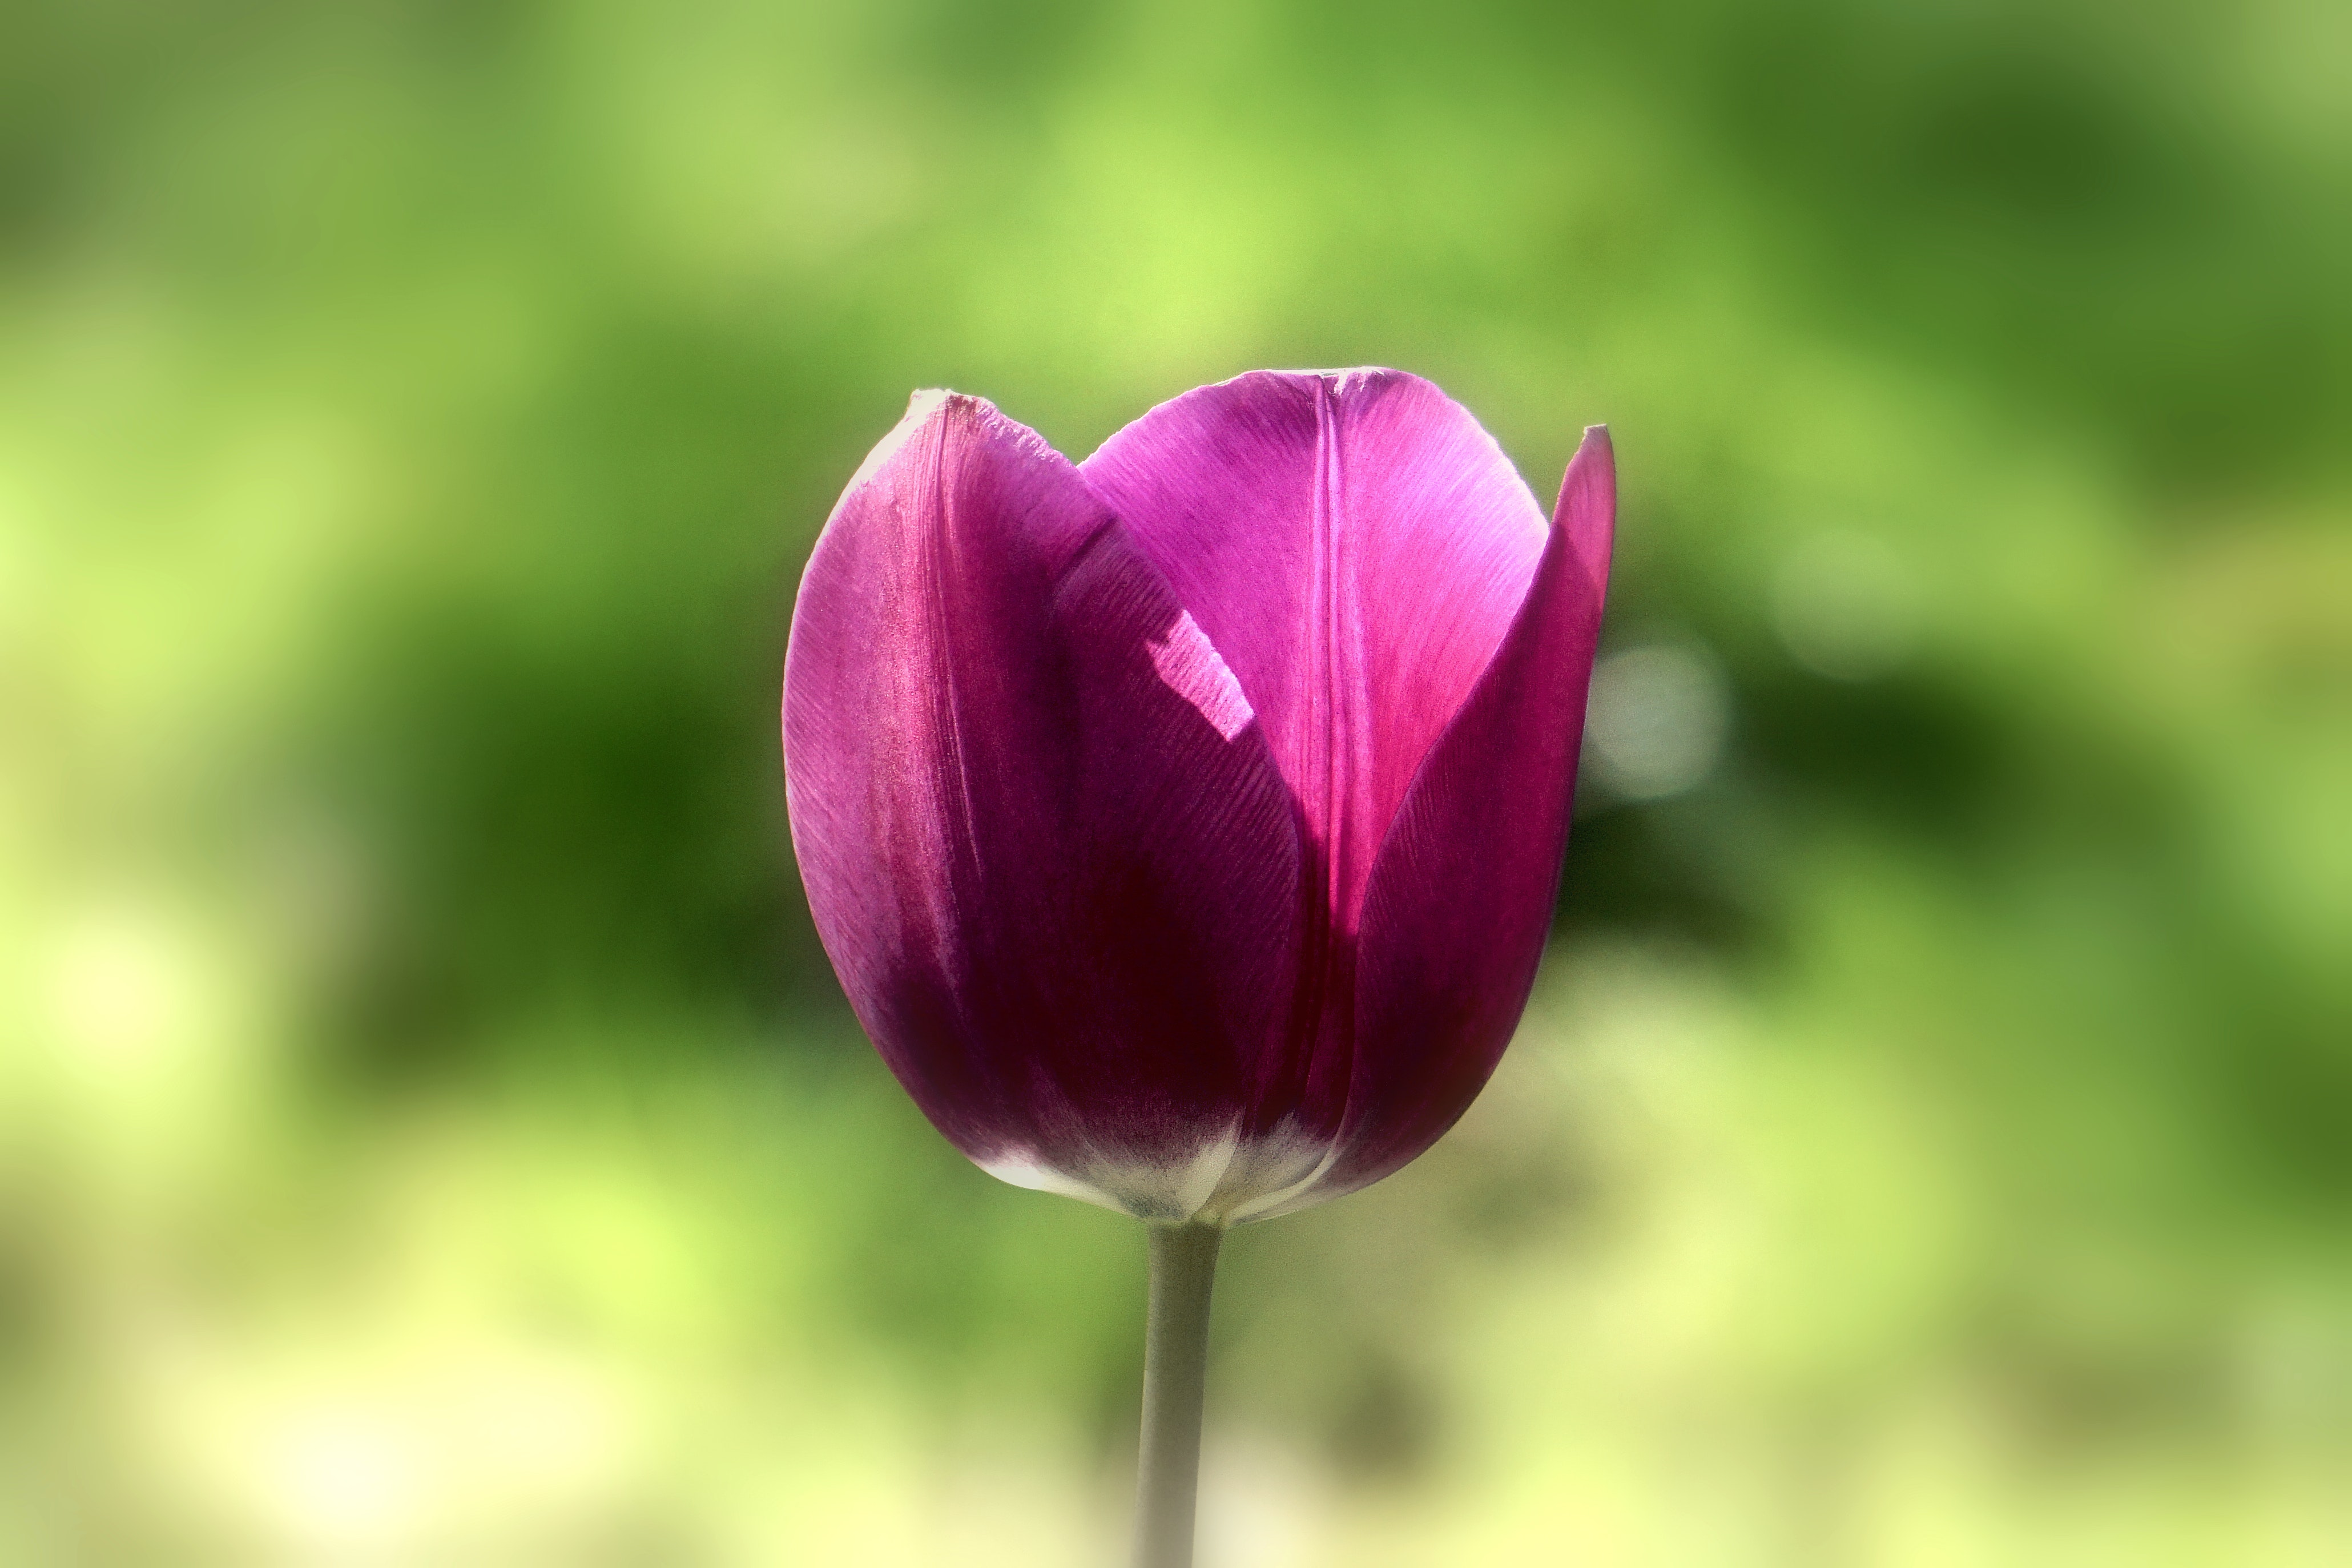
flowering plant, flower, petal, tulip, purple, tulipa humilis, plant, pink, botany, spring, close up, plant stem, bud, lily family, wildflower, magenta, annual plant, perennial plant